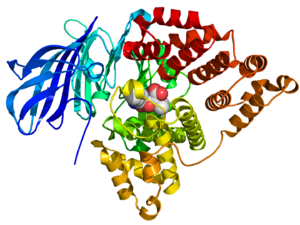
La leucotriène A₄ hydrolase ou LTA₄H est une enzyme ubiquitaire, la forme humaine étant particulièrement caractérisée. L'ADNc code pour une protéine bifonctionnelle car elle présente deux activités enzymatiques différentes. En effet, elle peut convertir le leucotriène A₄ en leucotriène B₄, un puissant médiateur lipidique de l'inflammation. Elle présente également une activité aminopeptidase B avec une spécificité assez large pour le résidu situé en P1 du substrat. Sa séquence permet de la classer dans la famille M1 des aminopeptidases qui nécessitent un atome de zinc dans leur site actif.